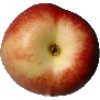
Label: Nectarine 1